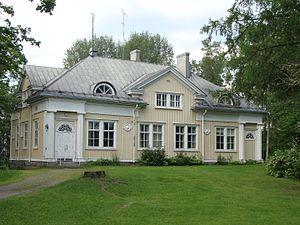
Pieksämäki est une ville de la région de Savonie du Sud et la province de Finlande orientale.
L'Ancienne mairie de Pieksämäki est un bâtiment historique situé à Pieksämäki en Finlande.